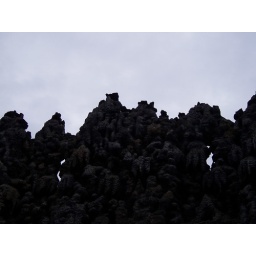
An artsy wall on the castle grounds in Prague